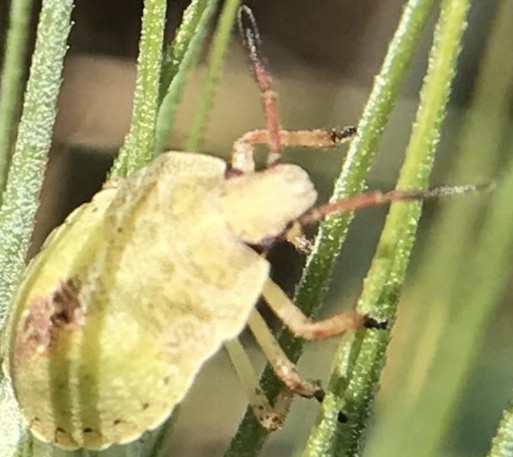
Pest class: stink_bug